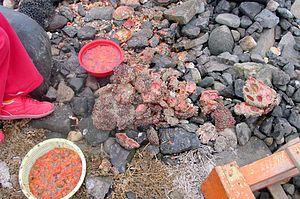
Décorticage des piures (Pyura chilensis Molina) après la pèche, proche de Chungungo, province d'Elqui, région IV, Chili
Pyura chilensis est une espèce d'ascidie comestible des côtes du Chili et du Pérou, dont le nom vernaculaire espagnol est piure.